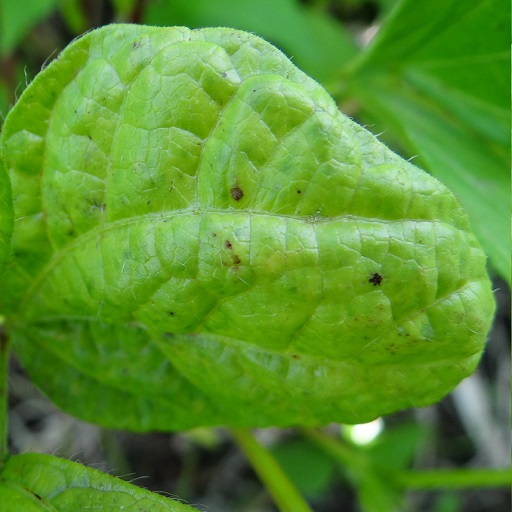
Label: Leaf Crinckle